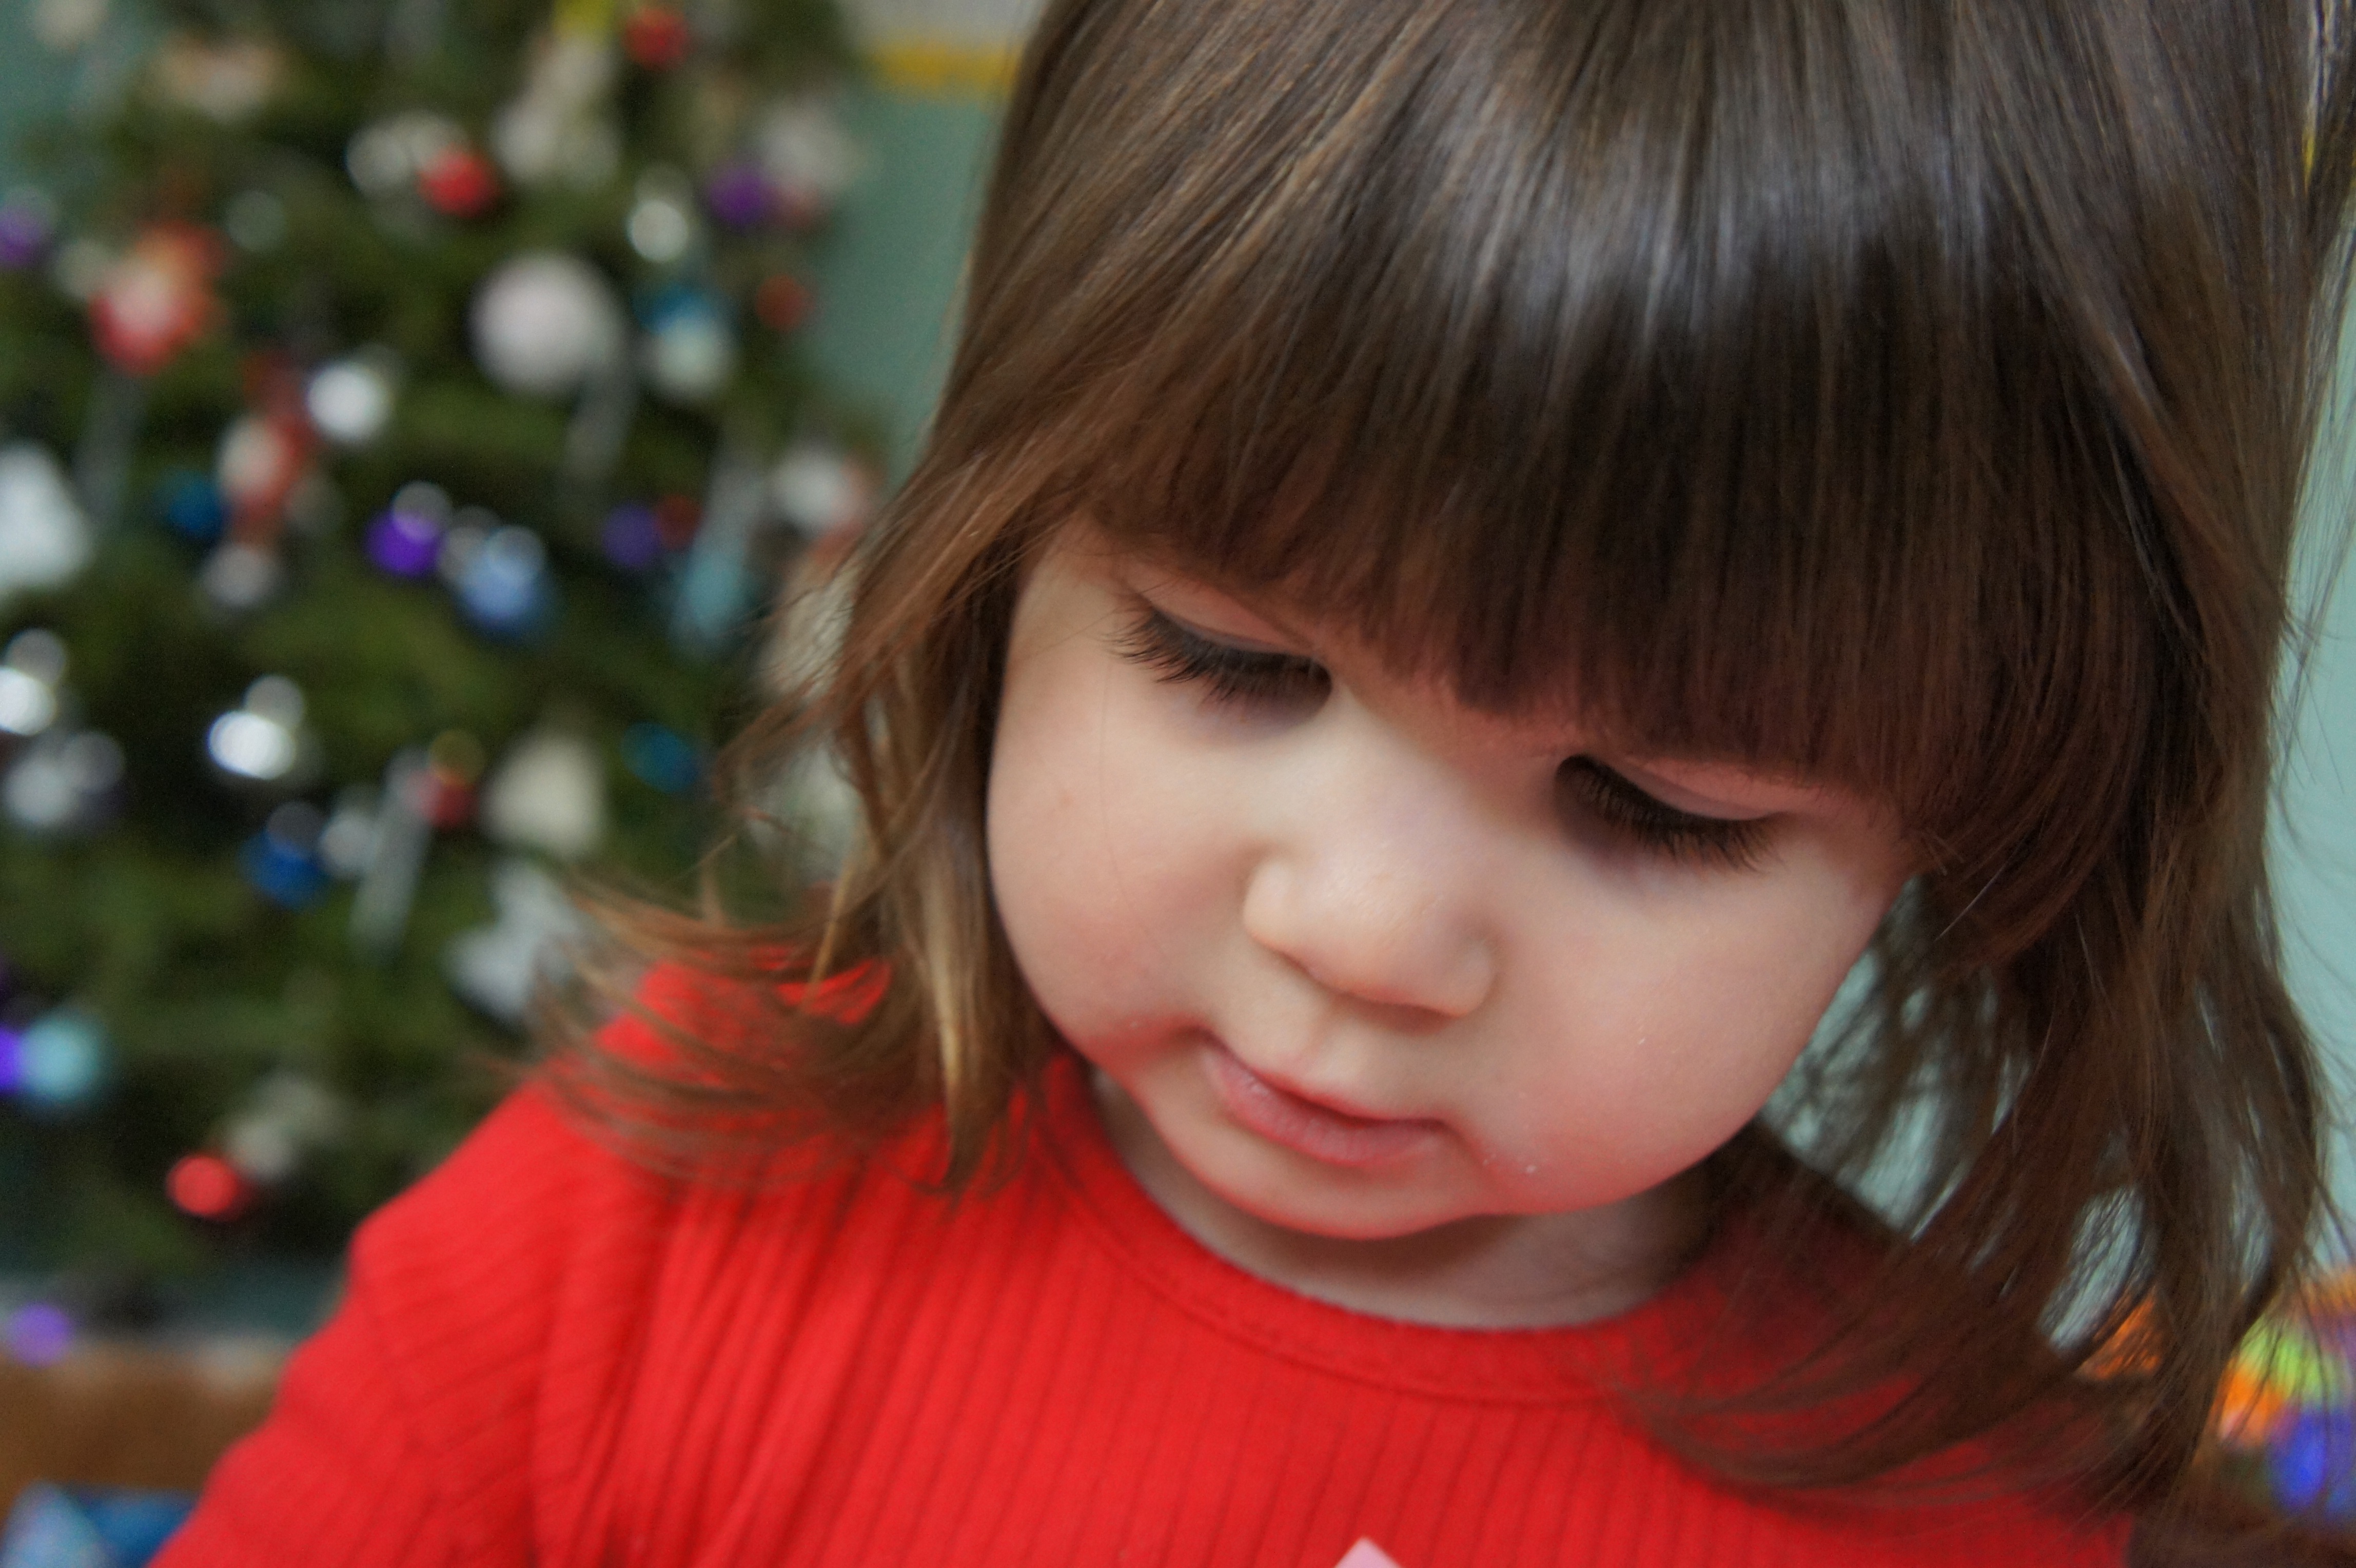
person, girl, hair, flower, portrait, red, color, child, christmas, facial expression, hairstyle, smile, human body, sad, face, nose, dress, infant, toddler, eye, head, skin, beauty, organ, sweetness, little girl, brown hair